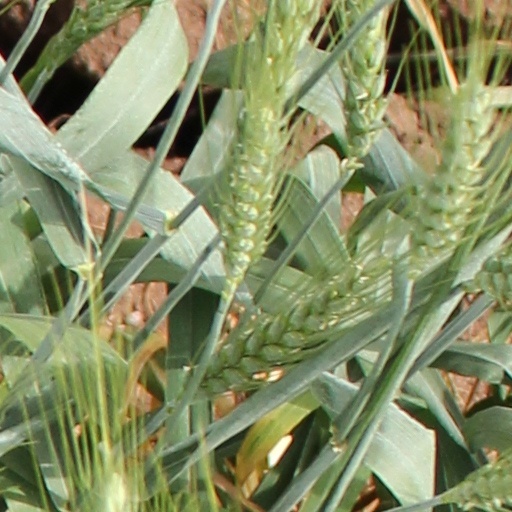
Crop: wheat